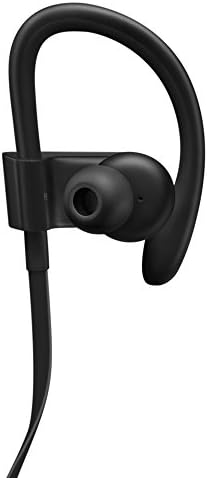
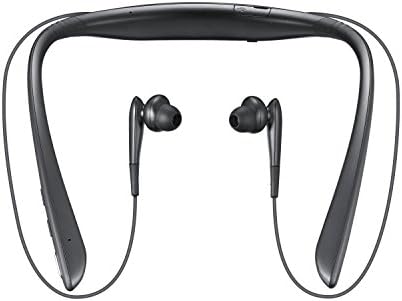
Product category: headphones
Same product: no